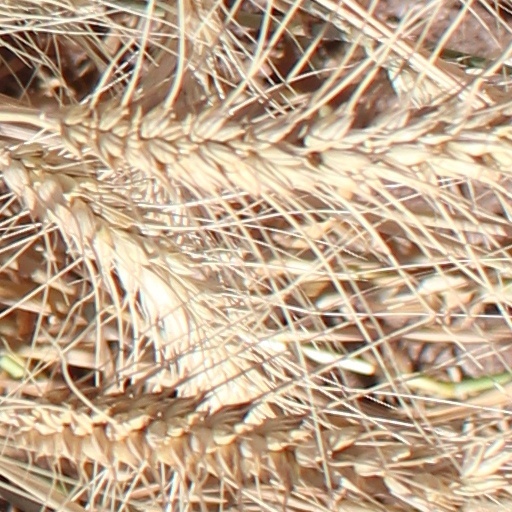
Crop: wheat